Bond order potential

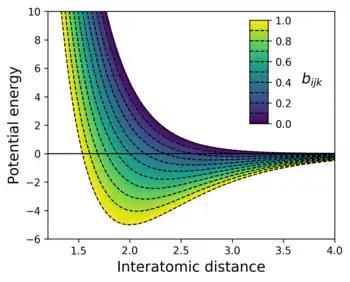
Potential energy per bond, illustrating of how the value of the bond order in a Tersoff-type potential shifts the potential energy minimum.

Bond order potential is a class of empirical (analytical) interatomic potentials which is used in molecular dynamics and molecular statics simulations. Examples include the Tersoff potential, the EDIP potential, the Brenner potential, the Finnis–Sinclair potentials,